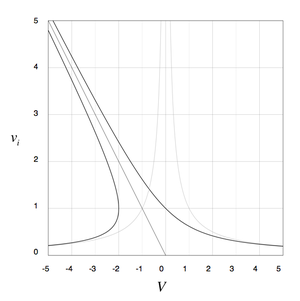
Relation vitesse/vitesse induite en vol ascendant/descendant
La théorie de Froude est, en dynamique des fluides, une formulation mathématique de la physique des hélices basée sur la variation de quantité de mouvement. Elle a été élaborée au XIXᵉ siècle par William John Macquorn Rankine et Robert Edmund Froude. Cette théorie s’applique aux rotors d’hélicoptères, aux hélices de navire et d'aéronefs, aux éoliennes et hydroliennes.